Von Hippel–Lindau tumor suppressor

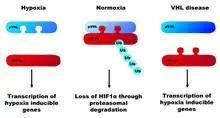
The regulation of HIF1α by pVHL. Under normal oxygen levels, HIF1α binds pVHL through 2 hydroxylated proline residues and is polyubiquitinated by pVHL. This leads to its degradation via the proteasome. During hypoxia, the proline residues are not hydroxylated and pVHL cannot bind. HIF1α causes the transcription of genes that contain the hypoxia response element. In VHL disease, genetic mutations cause alterations to the pVHL protein, usually to the HIF1α binding site.

The resultant protein is produced in two forms, an 18 kDa and a 30 kDa protein that functions as a tumor suppressor. The main action of the VHL protein is thought to be its E3 ubiquitin ligase activity that results in specific target proteins being 'marked' for degradation.